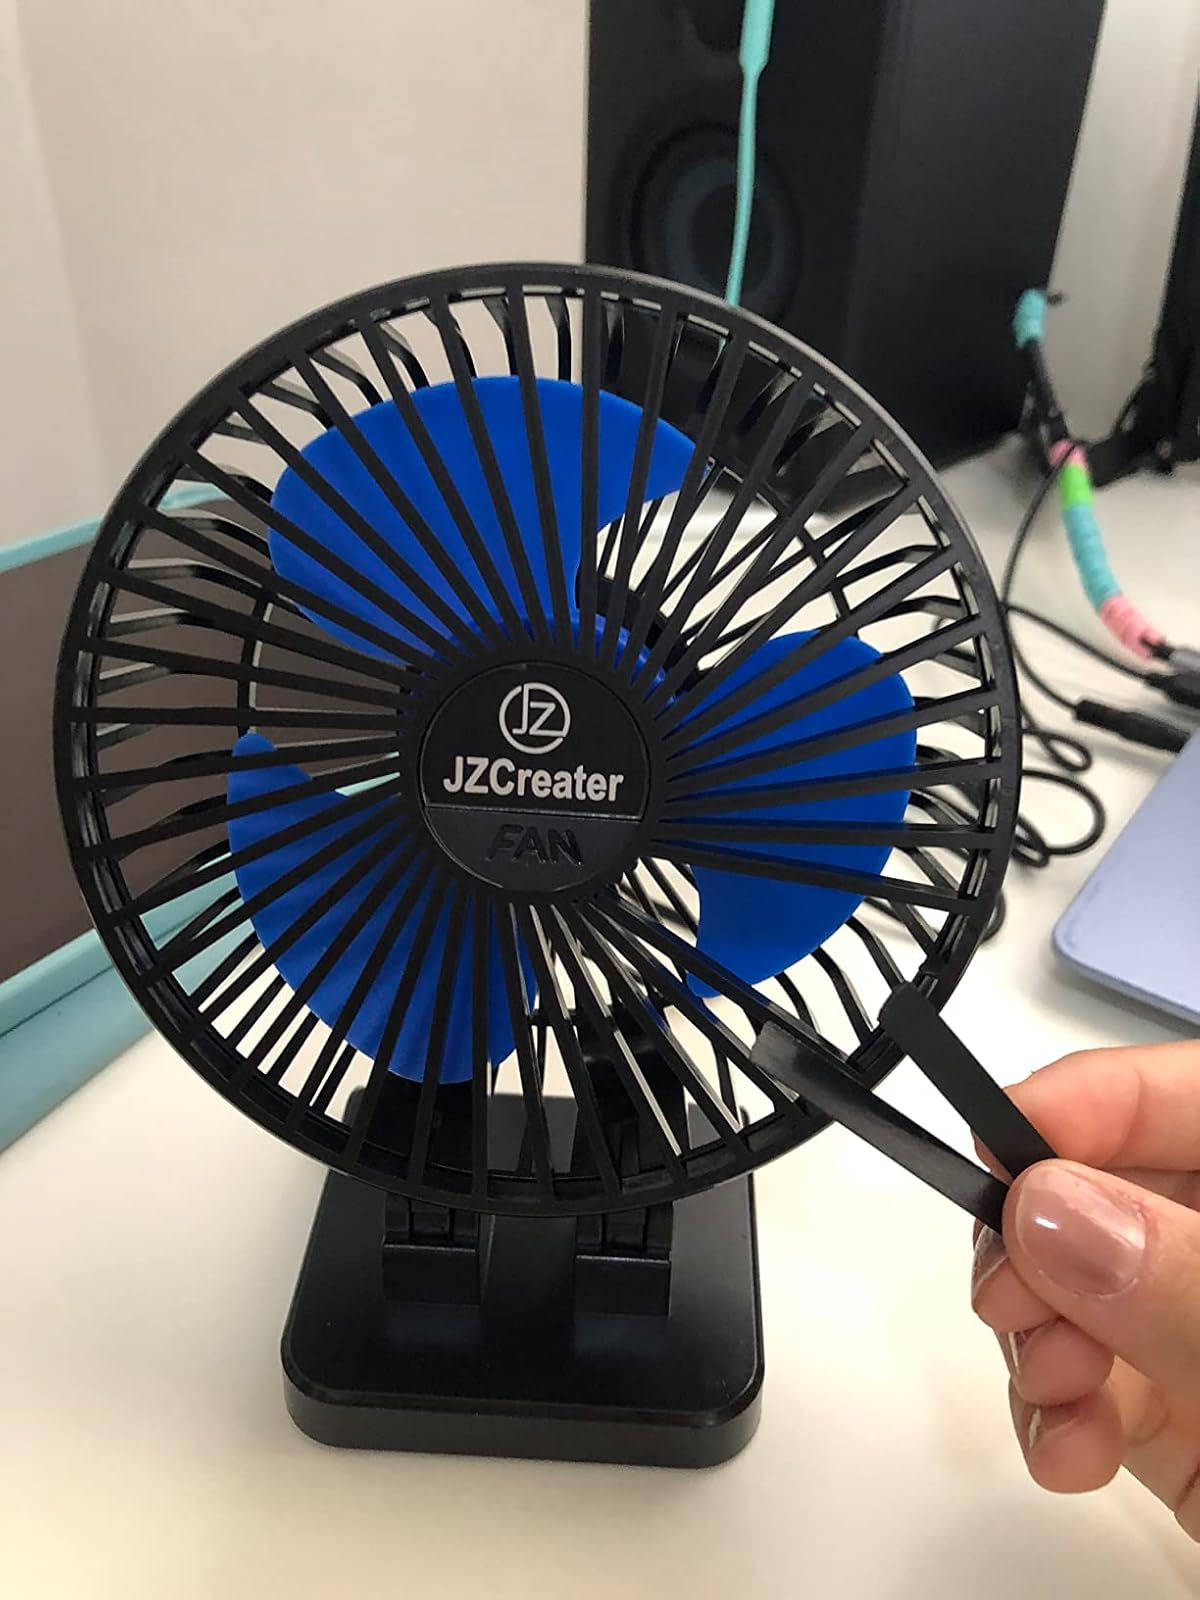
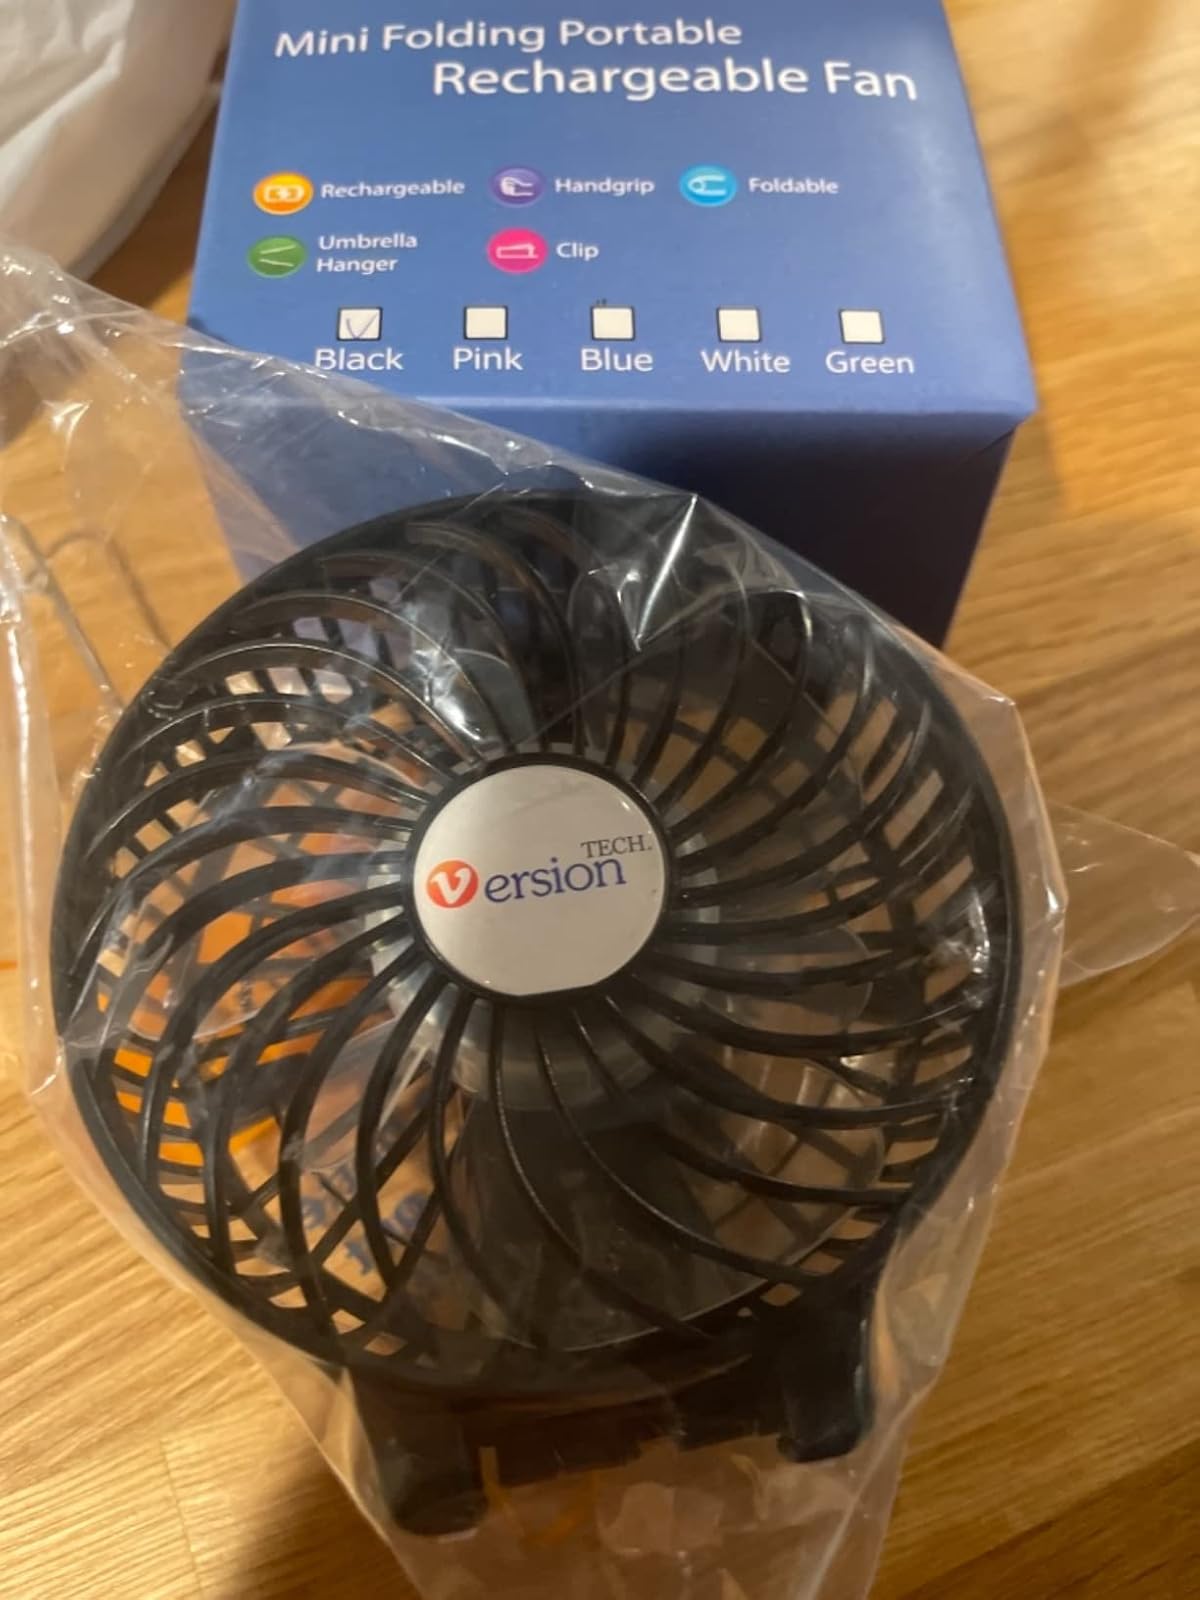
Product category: fan
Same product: no